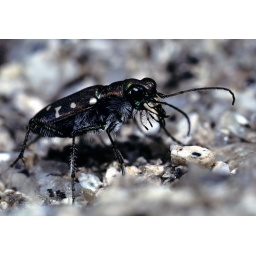
tiger beetle in sand blowout